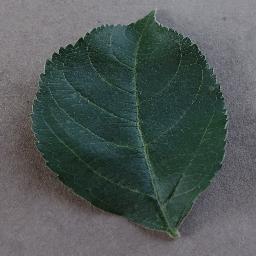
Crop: apple
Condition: healthy